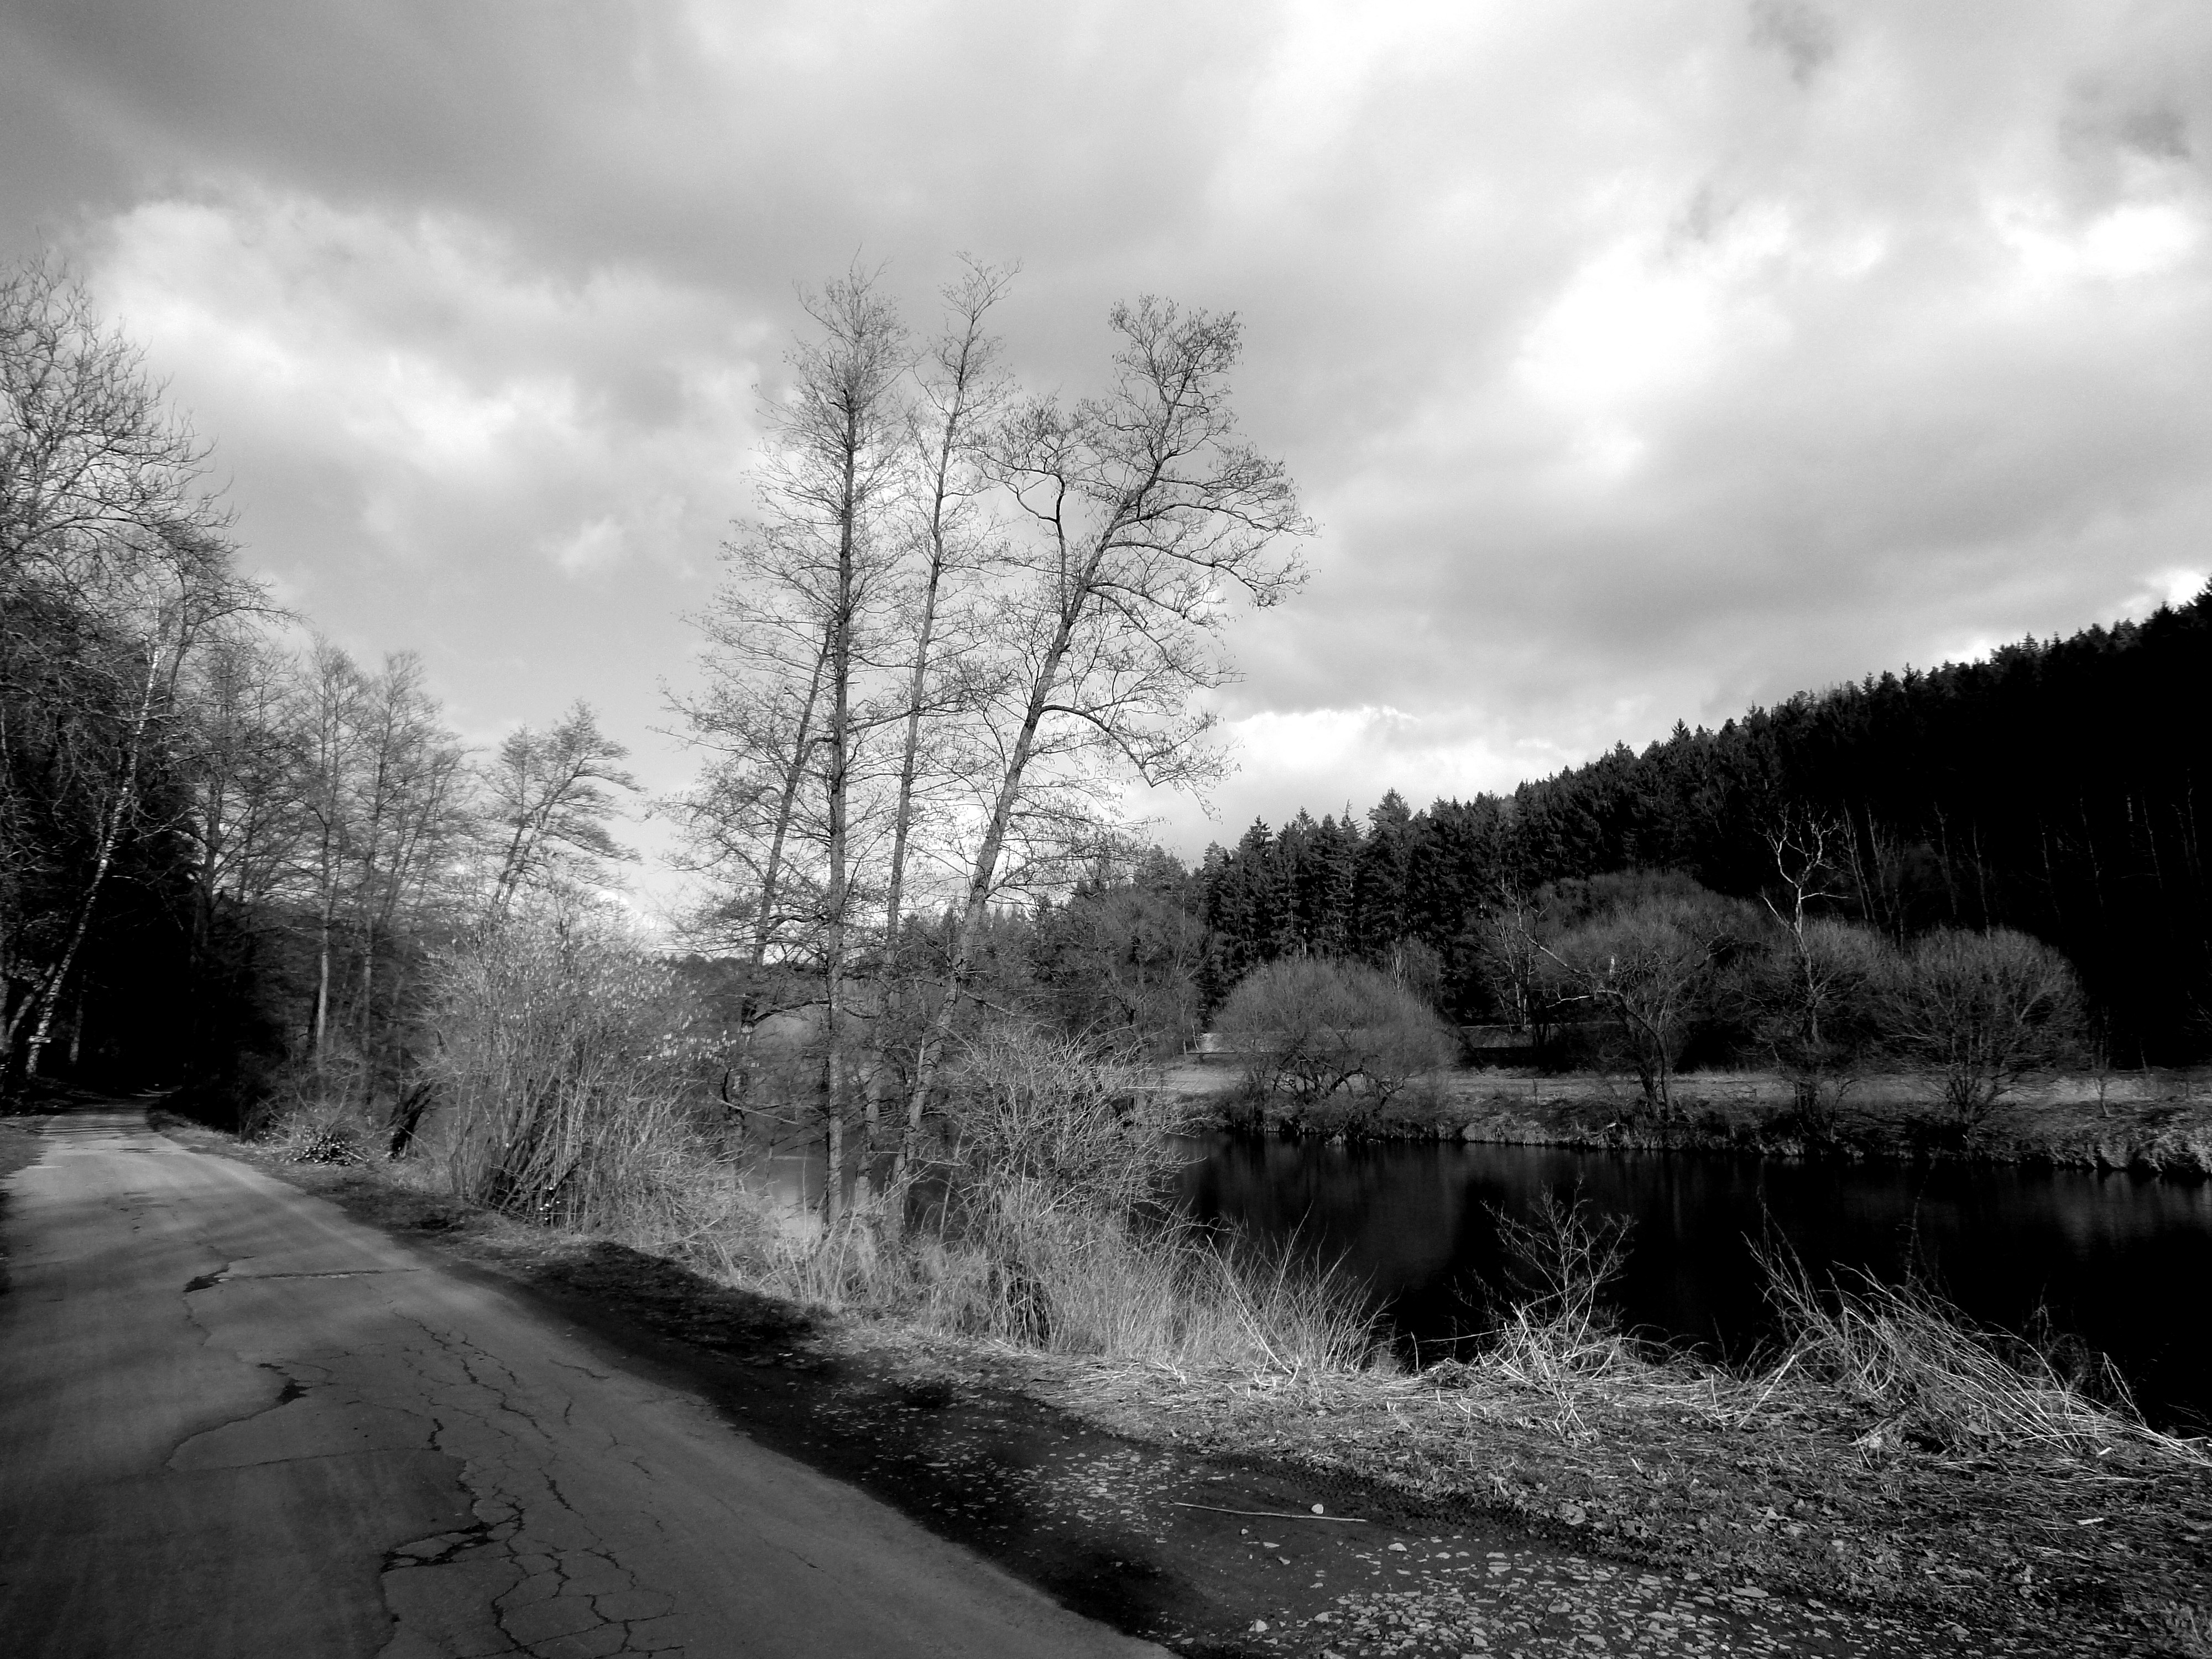
landscape, tree, nature, forest, grass, snow, winter, cloud, black and white, road, morning, dark, weather, darkness, monochrome, season, habitat, rural area, monochrome photography, atmospheric phenomenon, woody plant